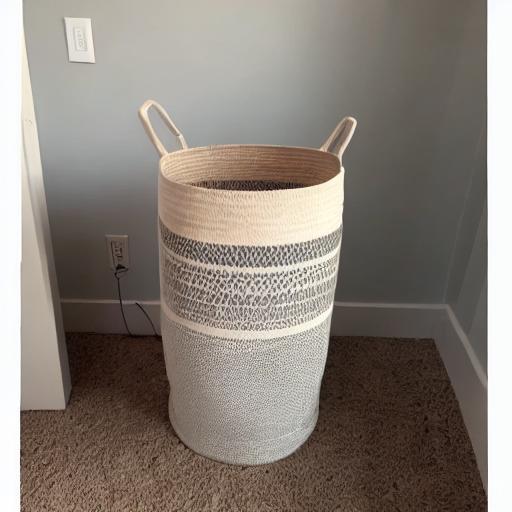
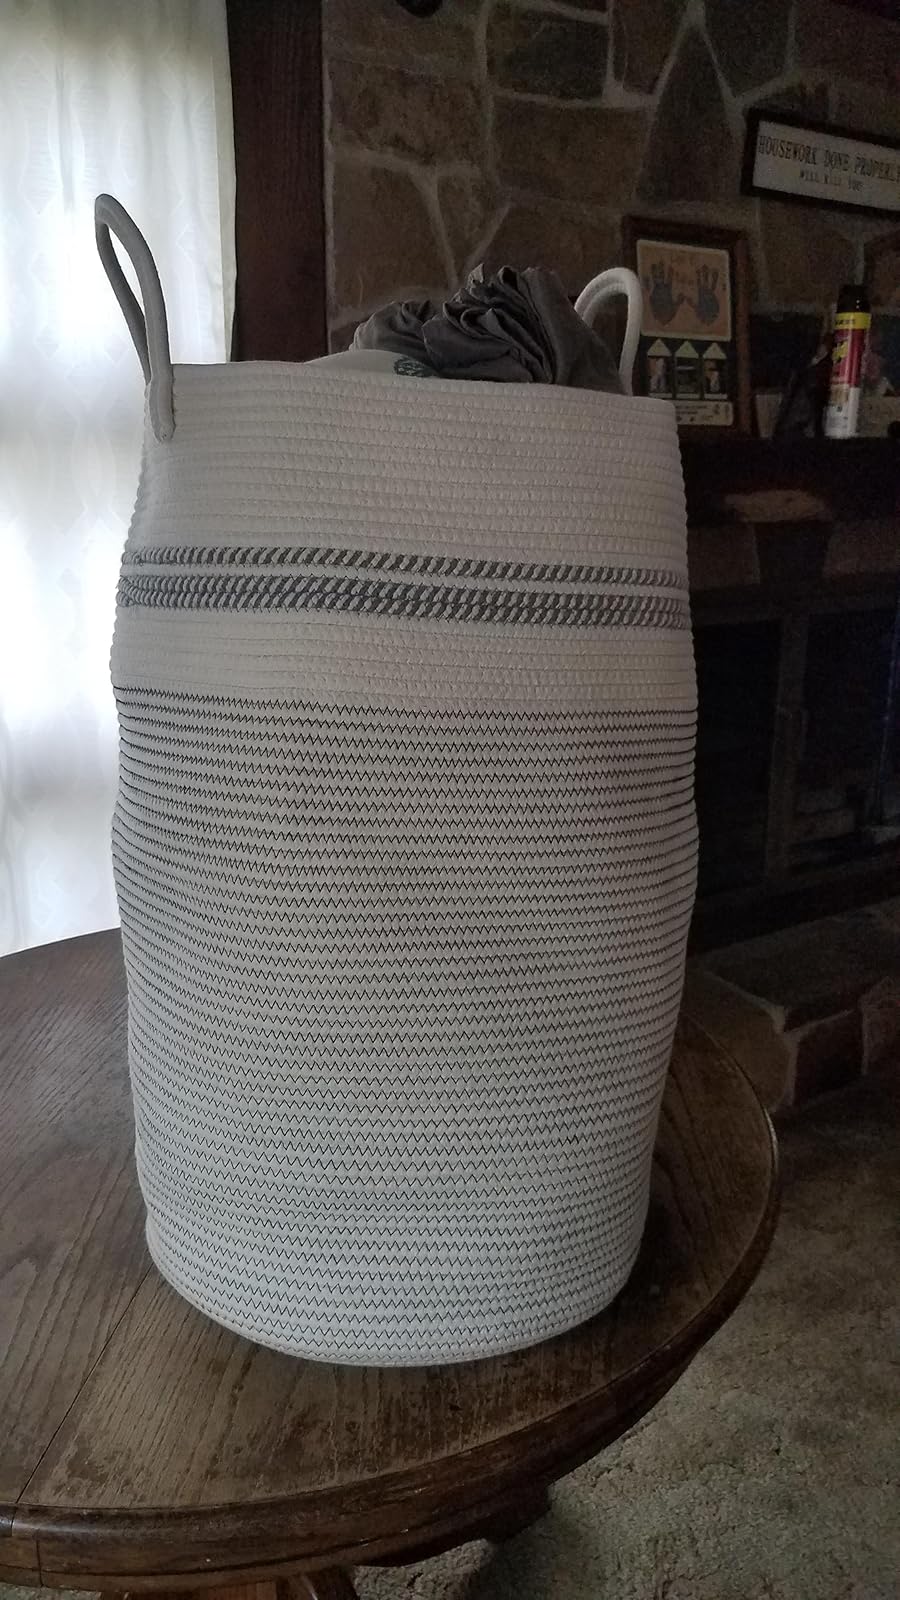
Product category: items_hamper
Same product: no